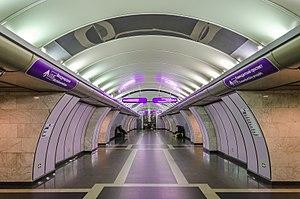
Saint-Pétersbourg /sɛ̃.pe.tɛʁs.buʁ/ est la deuxième plus grande ville de Russie par sa population, avec 5 281 579 habitants en 2017, après la capitale Moscou. Saint-Pétersbourg a le statut de ville d'importance fédérale. La ville est enclavée dans l'oblast de Léningrad, mais en est administrativement indépendante. Elle est située dans le Nord-Ouest du pays sur le delta de la Neva, au fond du golfe de Finlande, un espace maritime de la mer Baltique. Capitale de l'Empire russe de 1712 jusqu'en mars 1917, ainsi que de la Russie dirigée par les deux gouvernements provisoires entre mars et octobre 1917, Saint-Pétersbourg a conservé de cette époque un ensemble architectural unique. Deuxième port russe sur la mer Baltique après Primorsk, c'est aussi un centre majeur de l'industrie, de la recherche et de l'enseignement russe ainsi qu'un important centre culturel européen. Saint-Pétersbourg est la deuxième ville d'Europe par sa superficie et la cinquième par sa population.
Volkovskaïa est une station de la ligne 5 du Métro de Saint-Pétersbourg, en Russie.
La ligne 5 du métro de Saint-Pétersbourg, aussi connu comme la ligne Frounzensko-Primorskaïa ou la ligne violette, est l'une des cinq lignes du réseau métropolitain de Saint-Pétersbourg, en Russie.